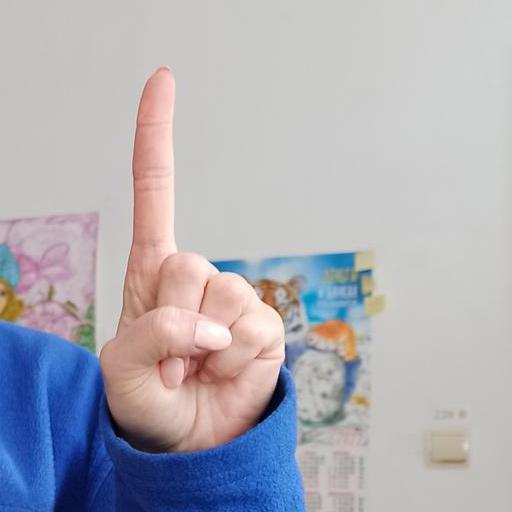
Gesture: one